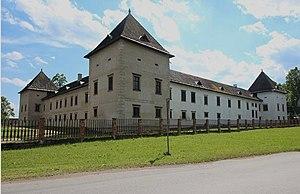
Trebostovo est un village de Slovaquie situé dans la région de Žilina.